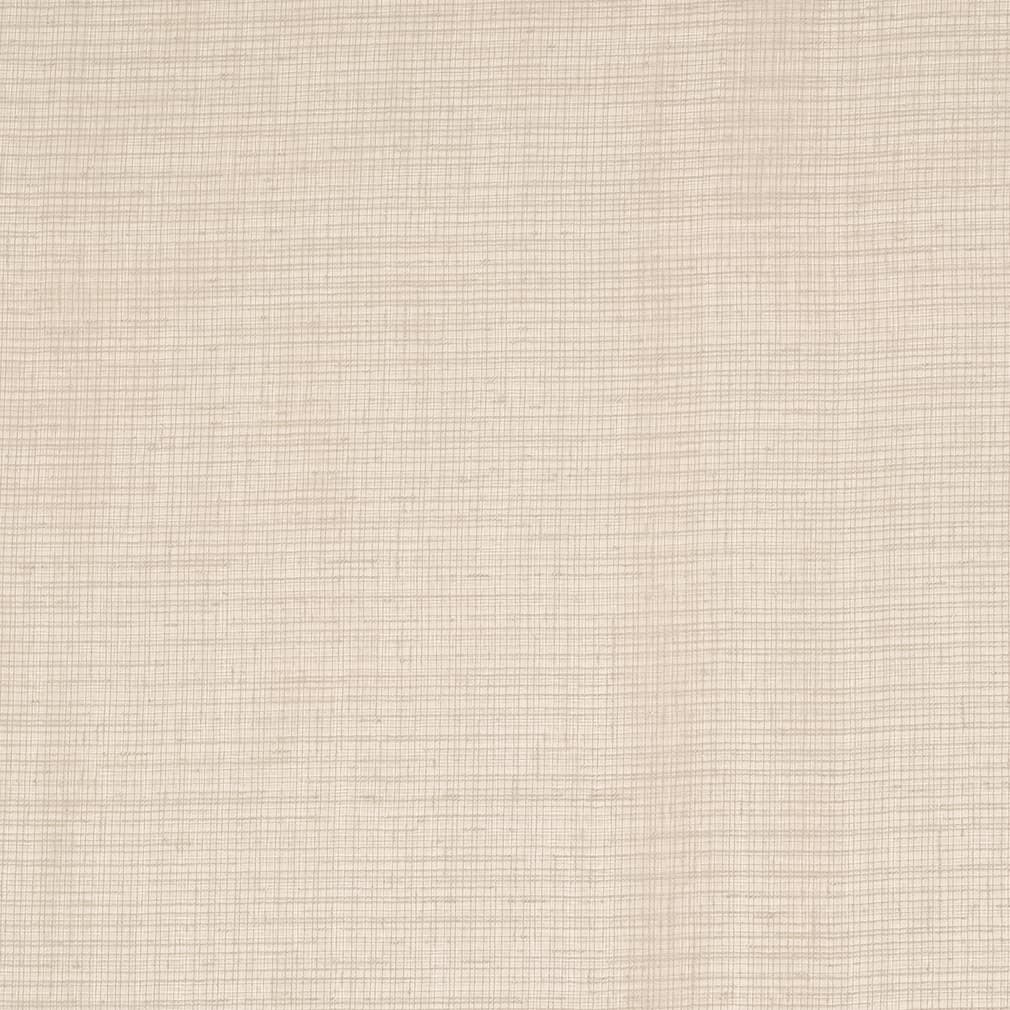
SH112 Plain & Solid Beige & Taupe Charlotte Fabrics Linen,Sheer
Brand: Charlotte Fabrics
SH112 Plain & Solid Beige & Taupe Charlotte Fabrics Linen,Sheer Have a question? Please call (602)996-3040 or email sales@source4int.com Product Packaging: This item is priced and sold by the yard. Minimum: 2 Yards Free Shipping: $200.00 or more Free Shipping! This offer is good in the Continental USA. The offer excludes Hawaii and Alaska & Puerto Rico. Width: 118 Inches Repeat: No Repeat Content: 100% Polyester Flammability: NFPA 701, CAN/ULC-S109-14, CA 117-E, UFAC Class 1, NFPA 260 Cleanability: Professionally Clean Pattern Direction: Shown Railroaded (Across The Roll) Durability: Performance Grade Sheer Origin: Turkey Eco Friendly: Usage: Drapery,Sheers,Home Properties: Collection: Sheer Elegance Type: Linen,Sheer Features: Weighted Corded Hem
Category: Home & Garden > Decor > Window Treatments > Curtains & Drapes > Drapes